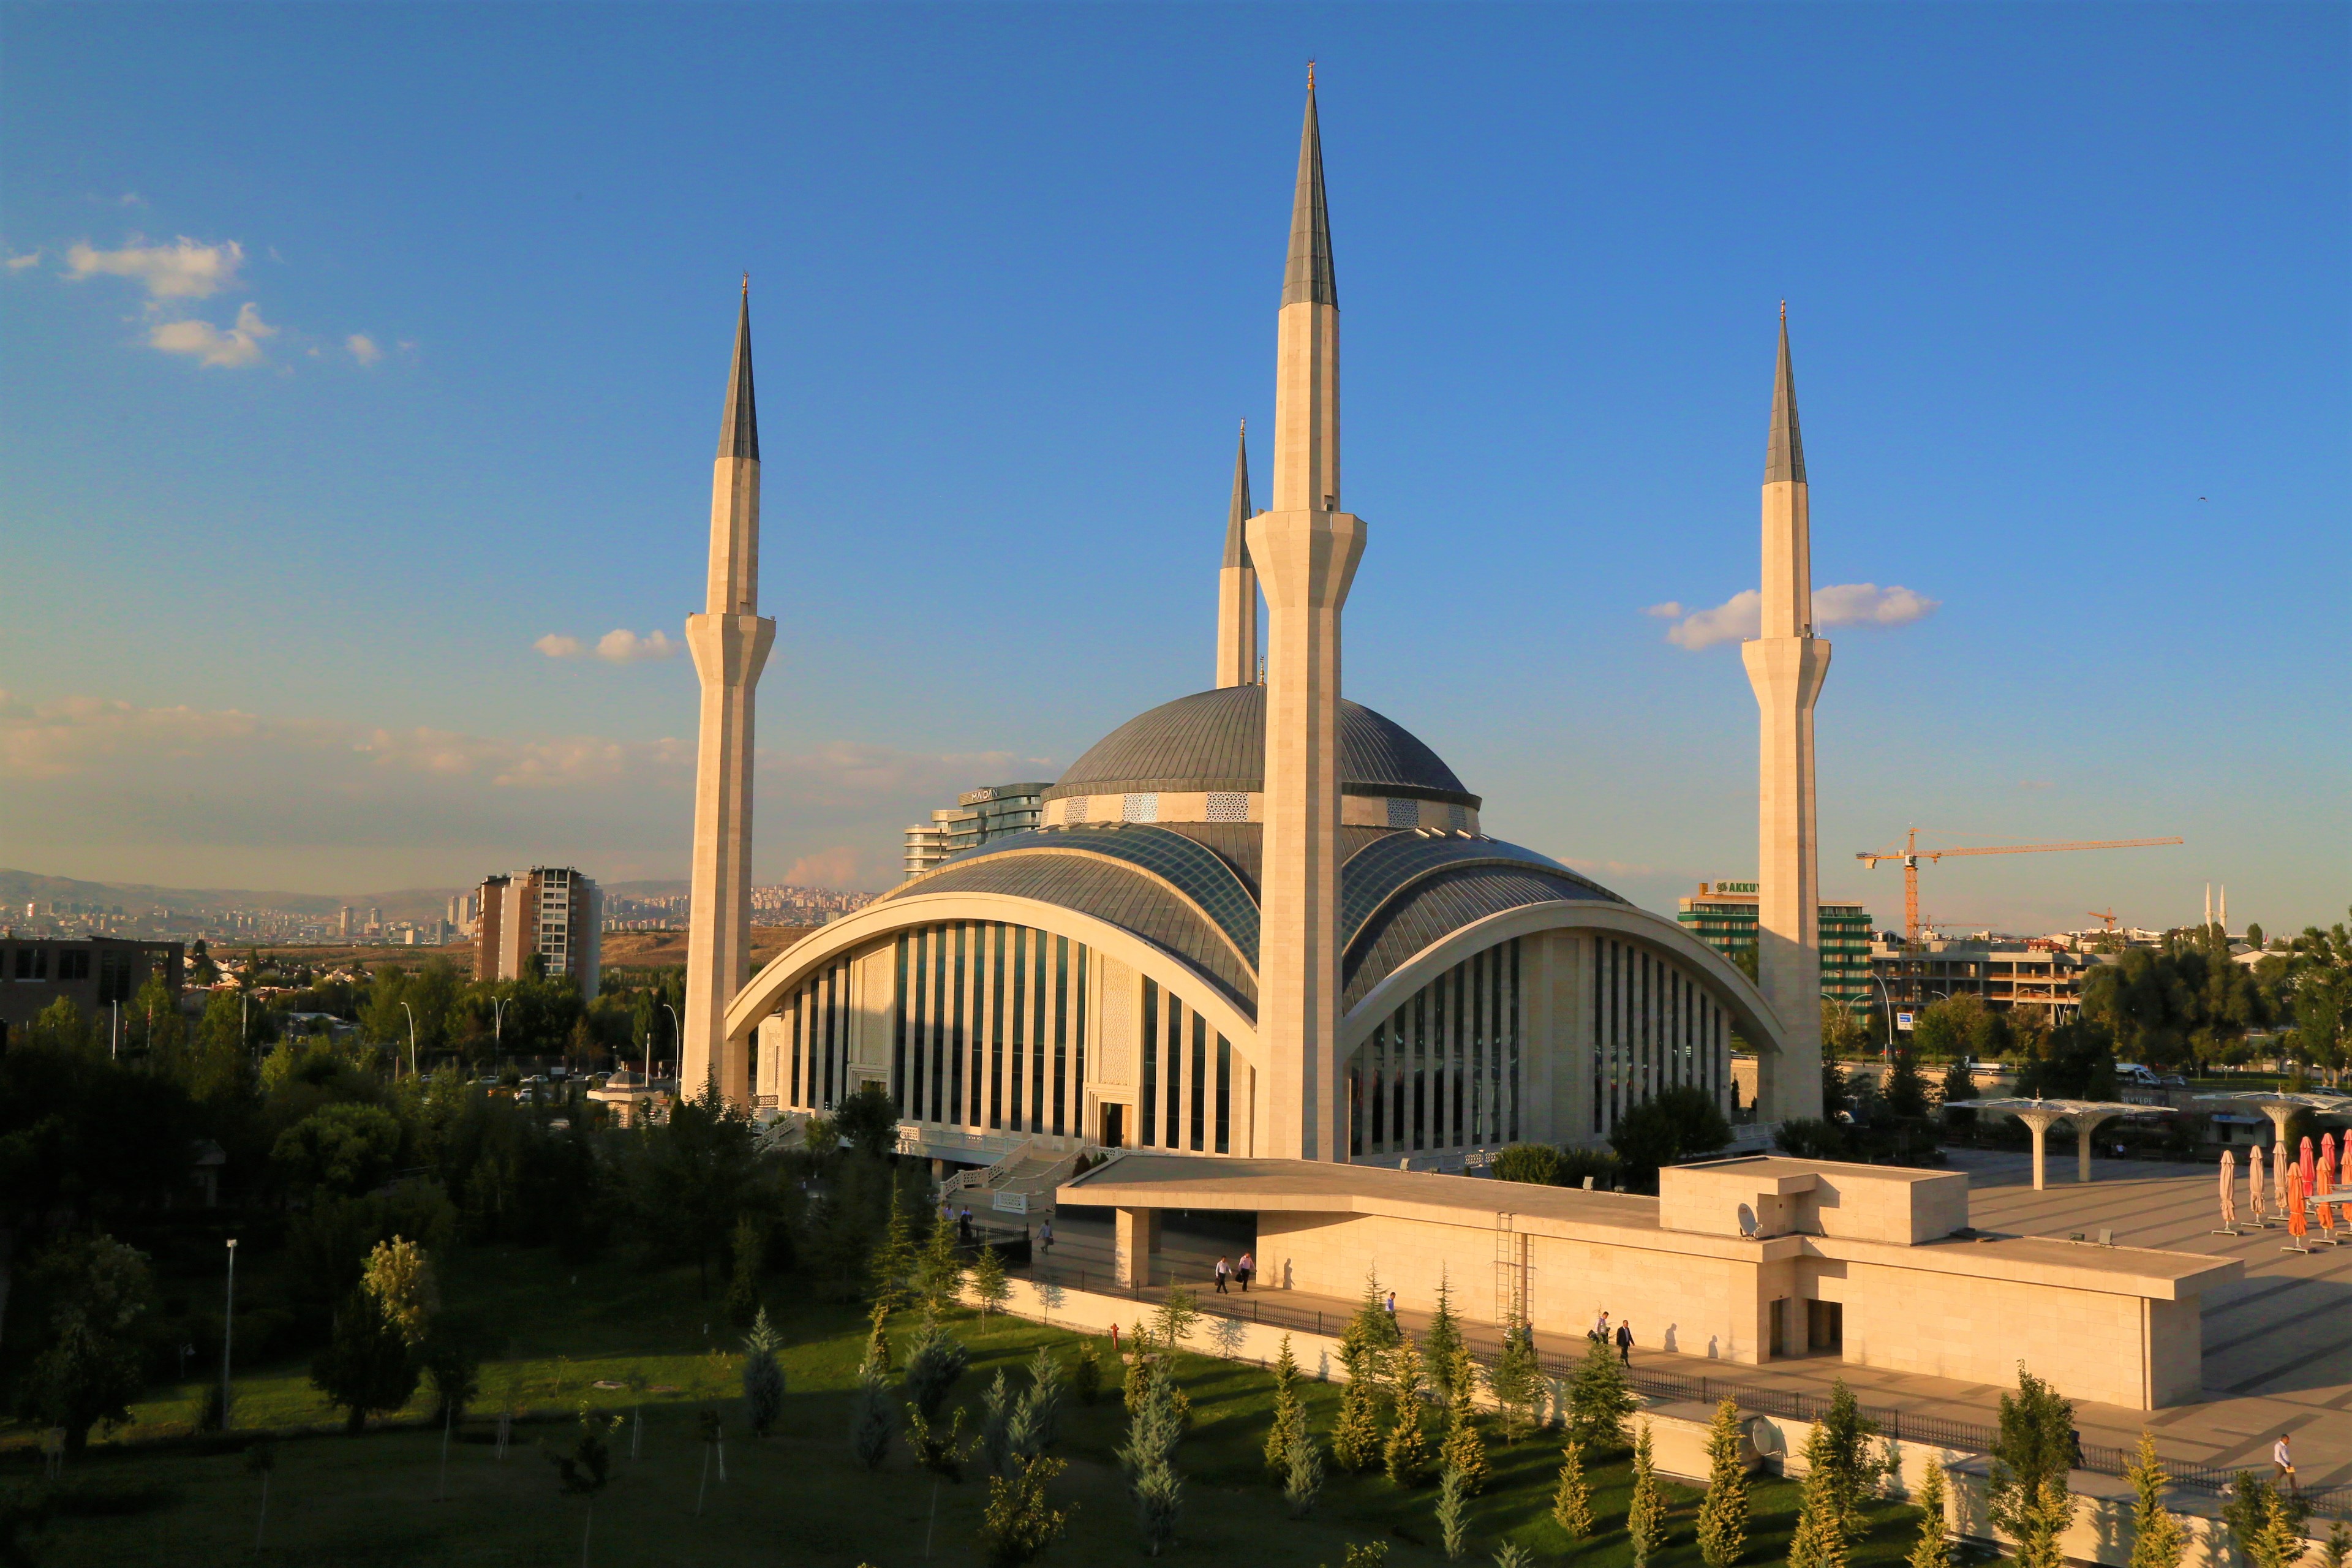
mosque, minaret, religion, islam, architecture, building, beautiful, environment, landmark, place of worship, khanqah, sky, spire, tourist attraction, city, steeple, byzantine architecture, tourism